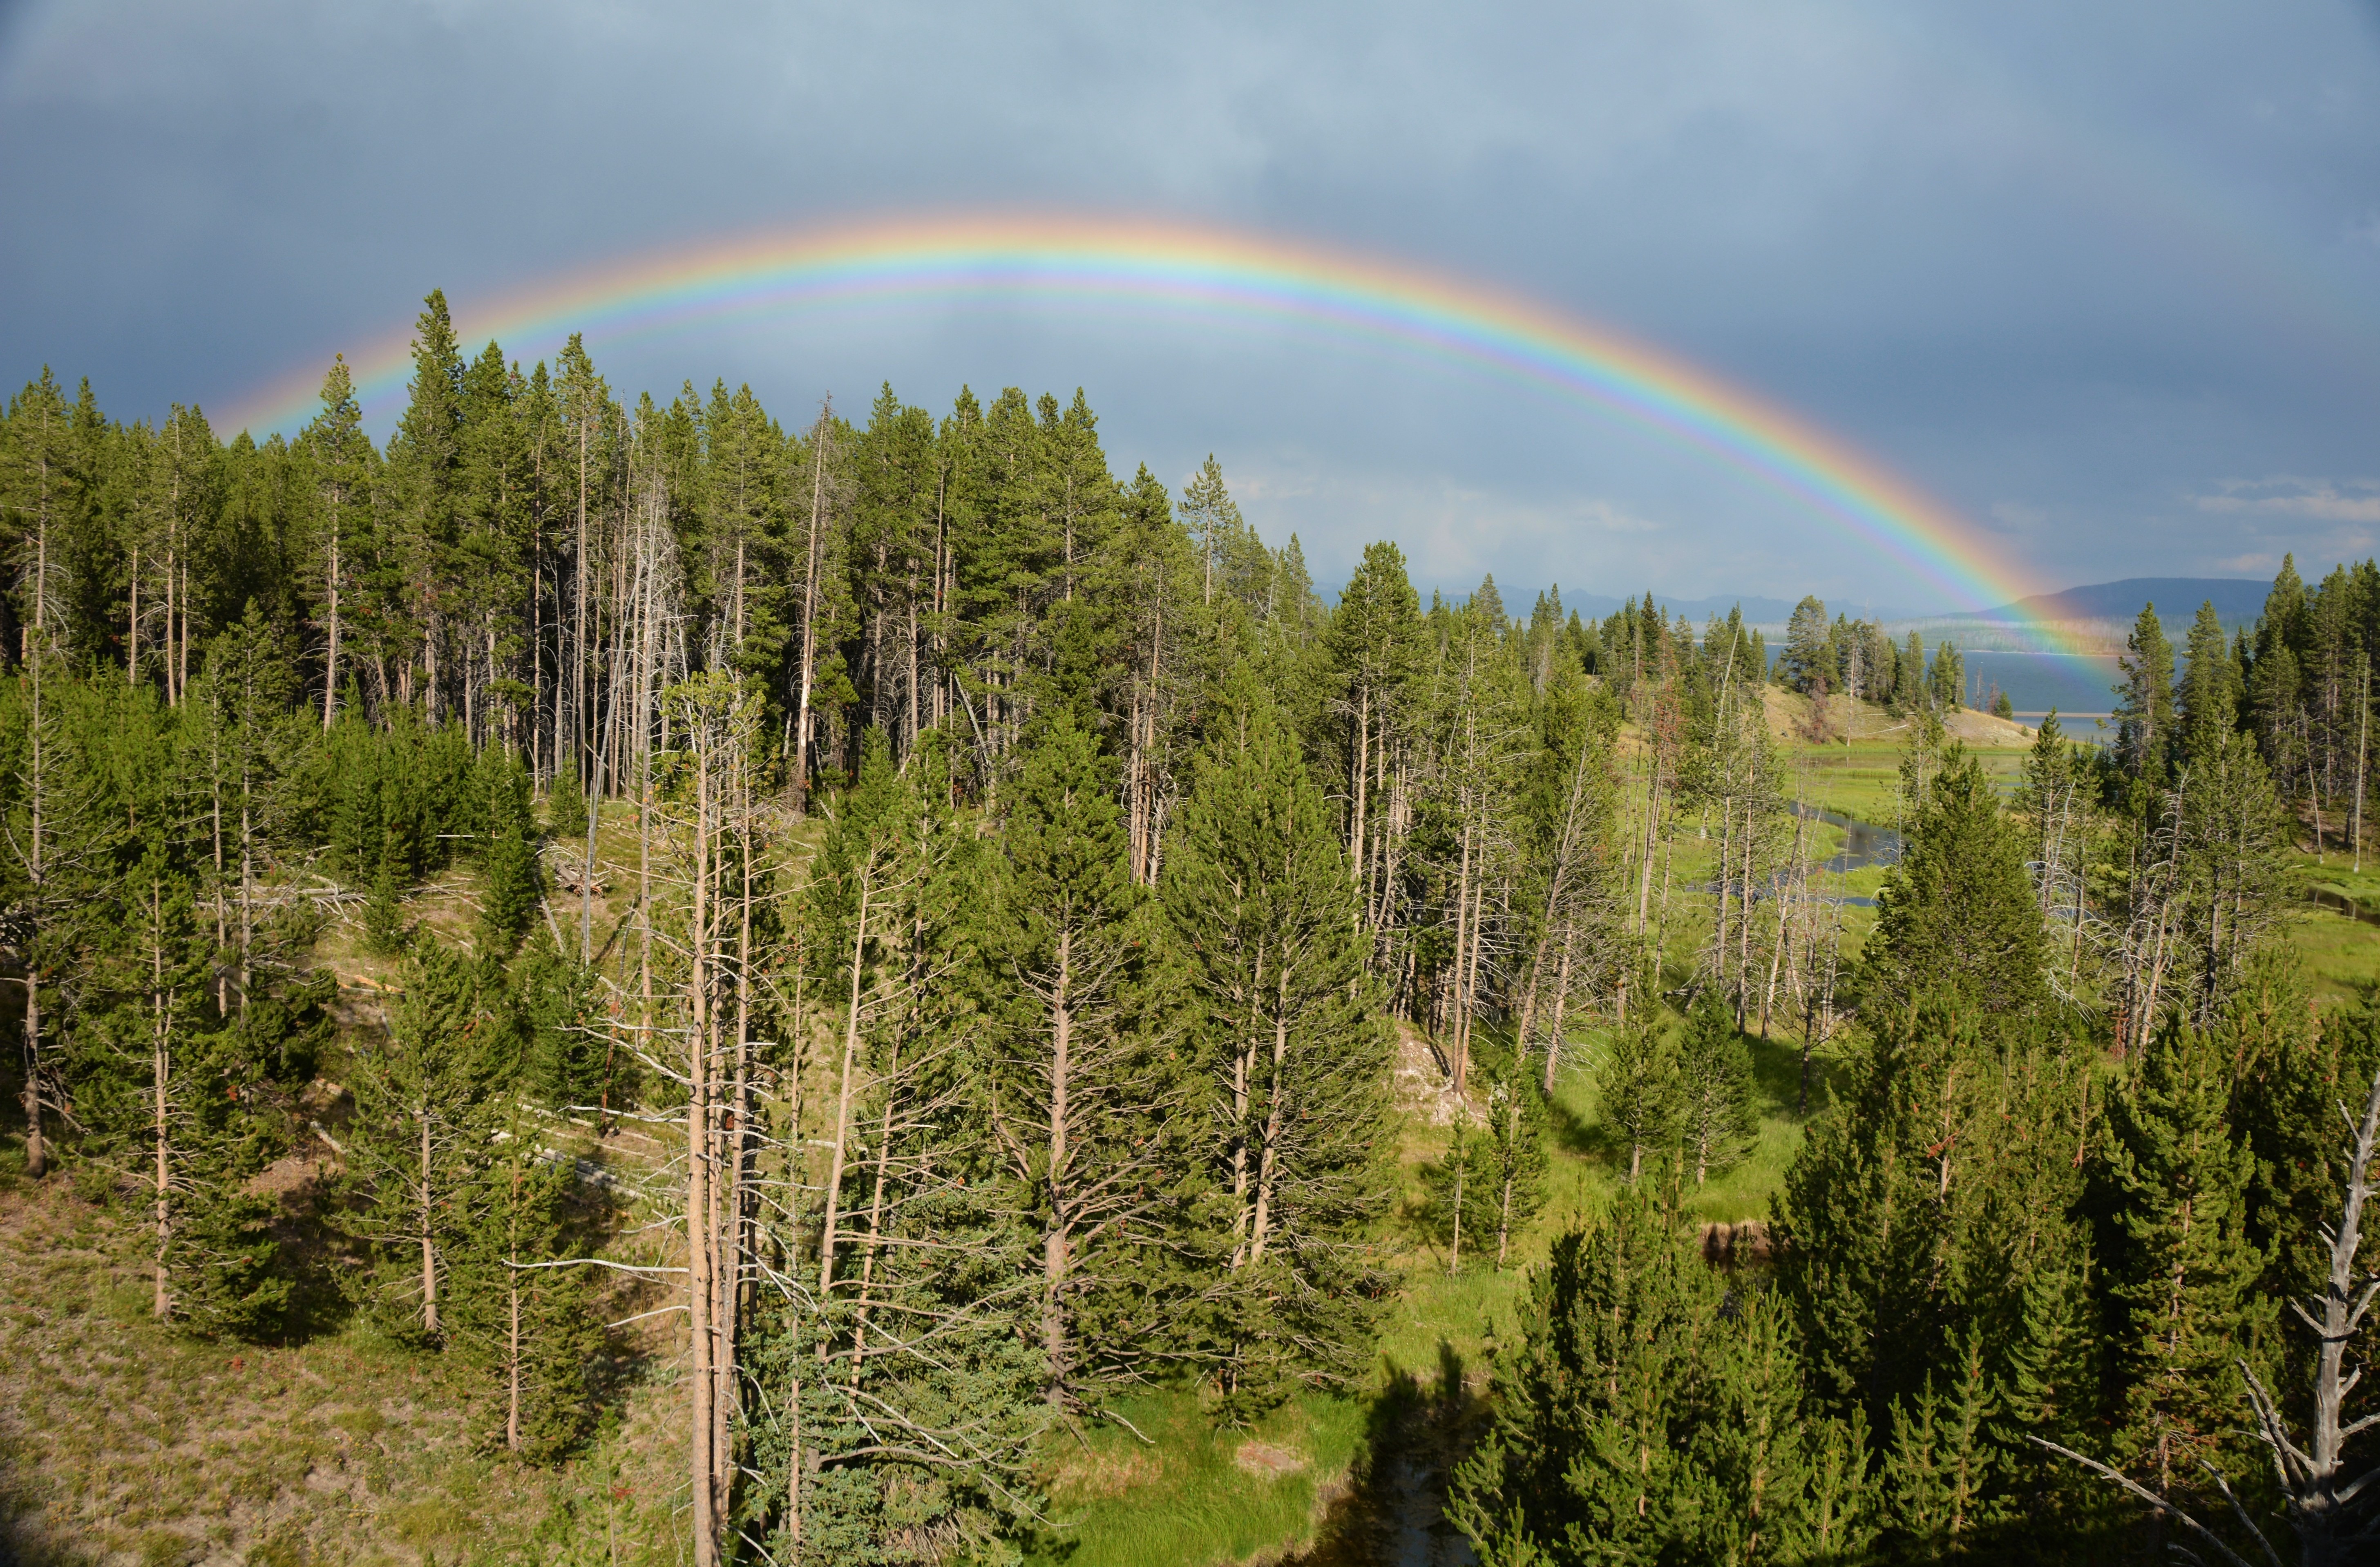
landscape, tree, nature, forest, grass, wilderness, mountain, sky, meadow, rain, lake, summer, weather, storm, colorful, yellowstone, clouds, rainbow, thunderstorm, habitat, ecosystem, meteorology, weather phenomenon, biome, natural environment, atmospheric phenomenon, woody plant